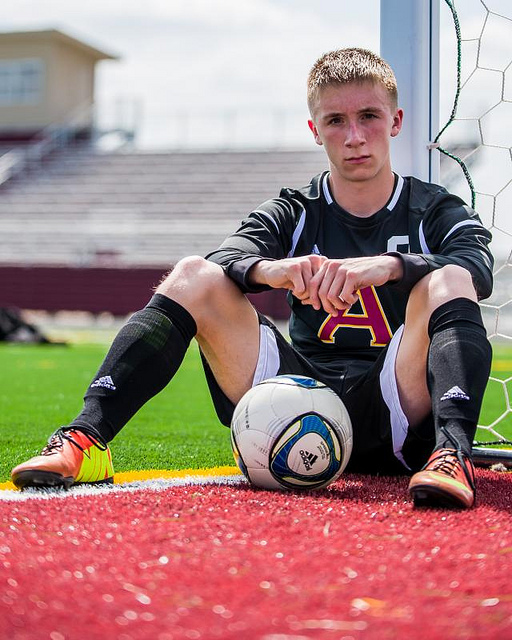
một người đàn ông đang ngồi trên sân cùng quả bóng ở cạnh khung thành